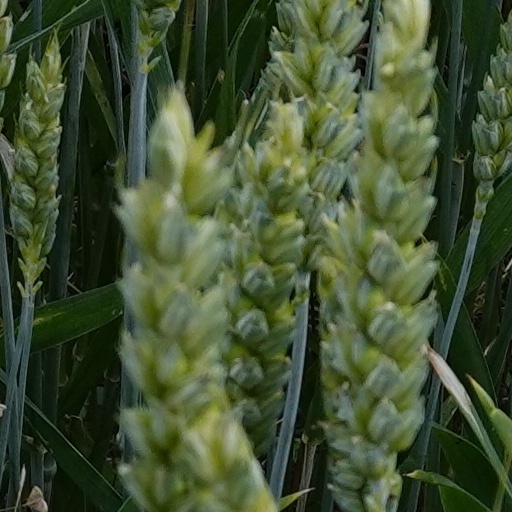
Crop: wheat